Prashant Ranade

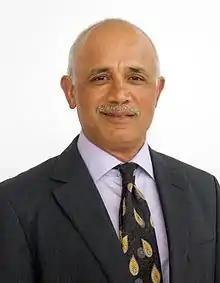

Prashant Ranade was with Atos Syntel from 2007 till his retirement from the company in May 2020. He was the co-chairman of Syntel, Inc., (NASDAQ: SYNT) a position to which he was appointed on 3 November 2016. He was formerly executive vice chairman of syntel's board of directors and also served as the company's chief executive officer and president from February 2010.